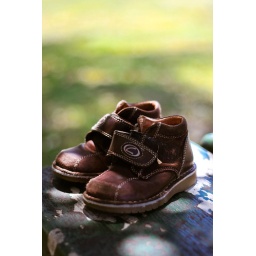
These kids shoes were just sitting a table in the park beside the powerhouse